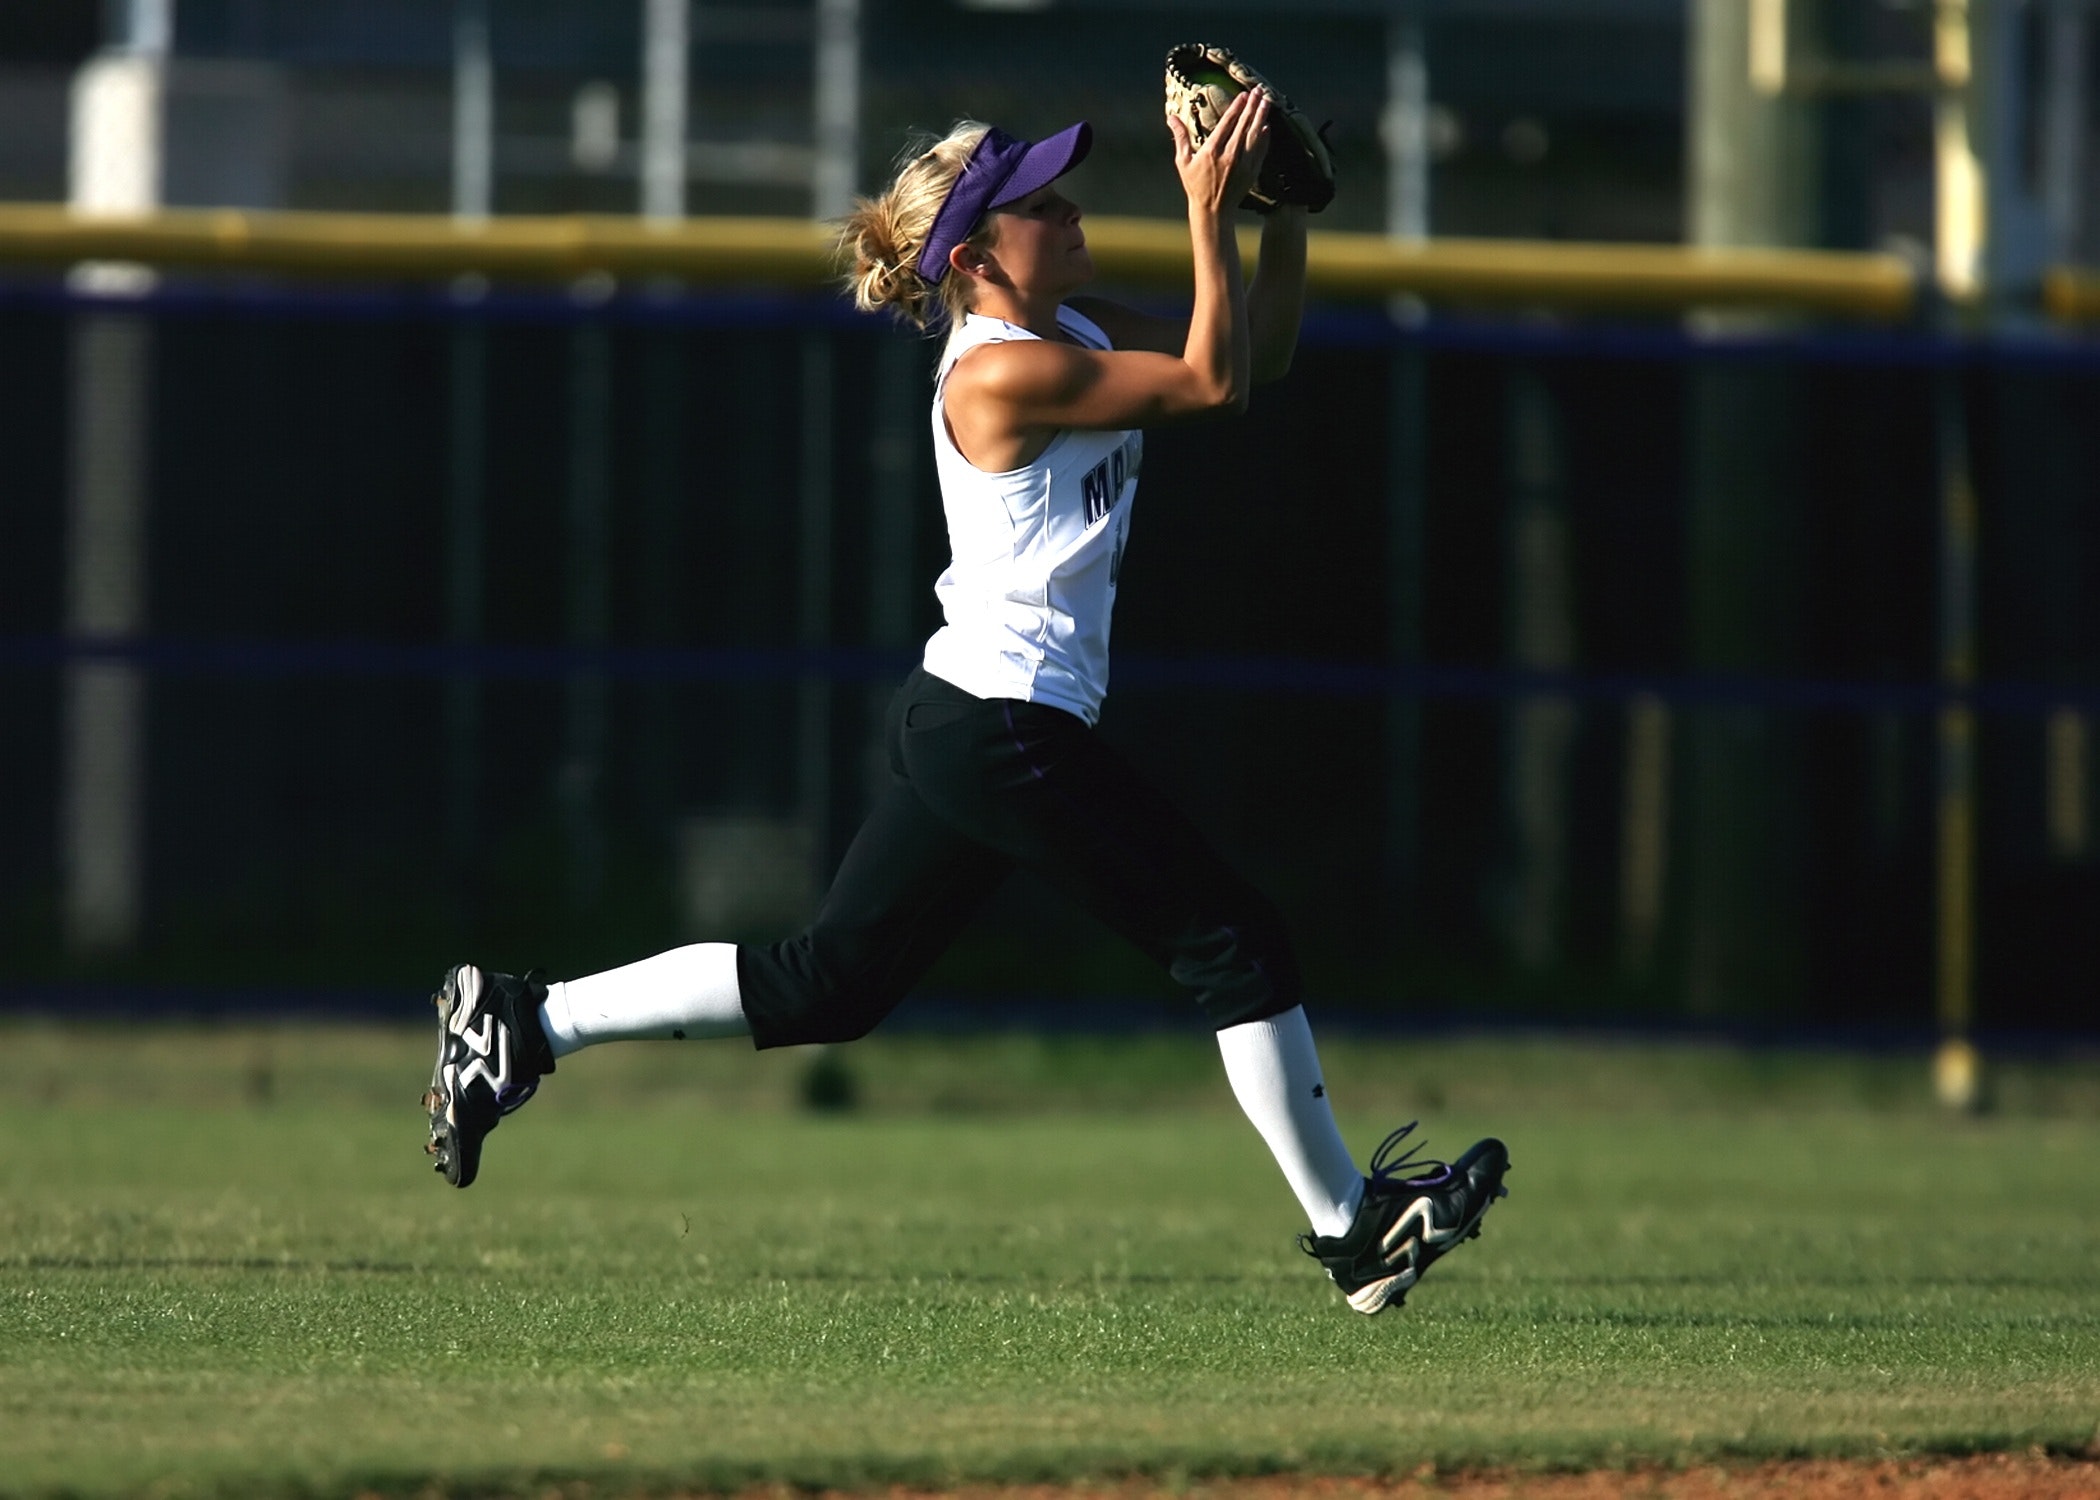
player, sports, sports equipment, team sport, ball game, softball, tournament, baseball, college softball, pitcher, baseball positions, sport venue, sports training, pitch, bat and ball games, grass, Intramural softball, competition event, college baseball, games, baseball field